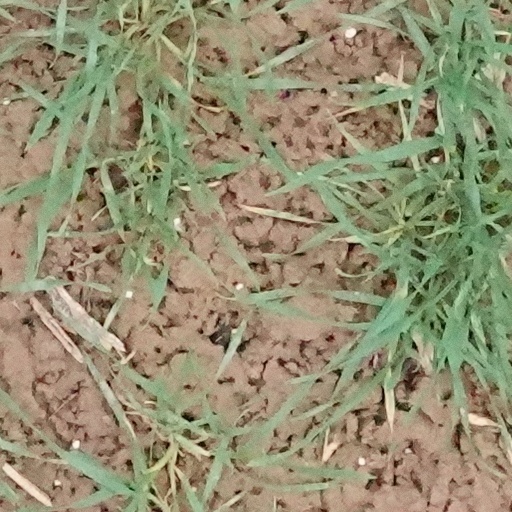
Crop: wheat